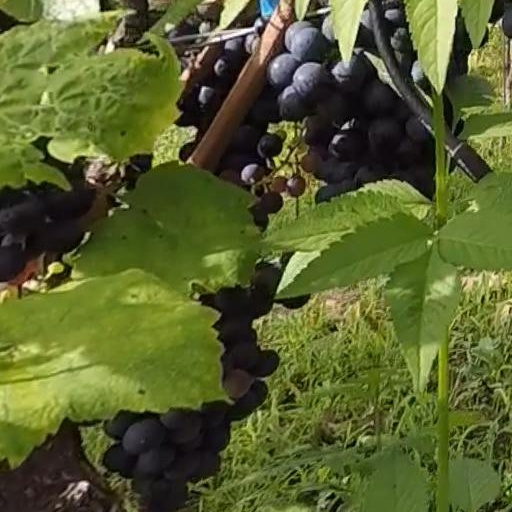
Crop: grape